Exile of Rama

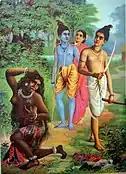
Lakshmana cuts off Shurpanakha's nose.

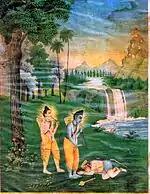
Hanuman and Rama with Lakshmana.

To fulfill his father King Dasharatha's promise to Kaikeyi, Rama willingly accepts exile, demonstrating his unwavering commitment to upholding "dharma" (righteousness) and honoring his father's word. Despite being the rightful heir to the throne of Ayodhya, Rama selflessly agrees to go into exile for fourteen years to honor his father's promise to Kaikeyi. Sita, Rama's wife, and Lakshmana, his brother, accompany him into exile, demonstrating their support and commitment to Rama. Amidst scenes of sorrow and lamentation, Rama, Sita, and Lakshmana bid farewell to their loved ones and depart for the forest. The citizens of Ayodhya, grief-stricken at the departure of their beloved prince, express their sorrow as they watch the exiles leave the kingdom. The departure of Rama for the forest symbolizes the transient nature of worldly attachments and the importance of fulfilling one's duties and obligations, even at great personal cost. The episode underscores the central theme of dharma and the moral complexities inherent in familial relationships. The departure of Rama for the forest with his wife and brother remains one of the most iconic moments in Indian mythology.